Science Moms

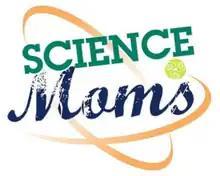

Science Moms is a 2017 American documentary film about mothers who advocate for science-based decision-making concerning the health and nutrition of children. The film covers vaccines, autism, celebrity-endorsed health fads, cancer, allergies, organic food, GMOs, homeopathy, and the appeal to nature fallacy.